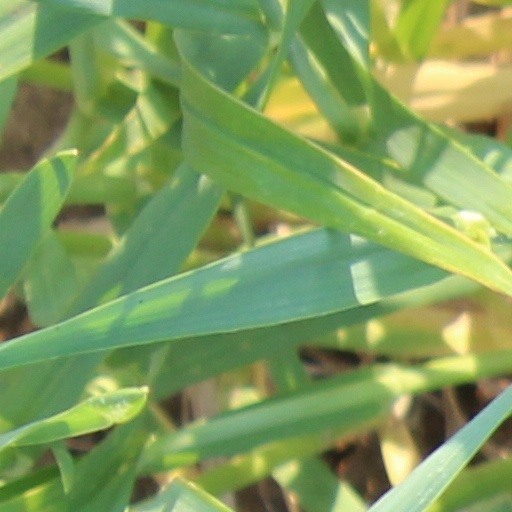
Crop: wheat